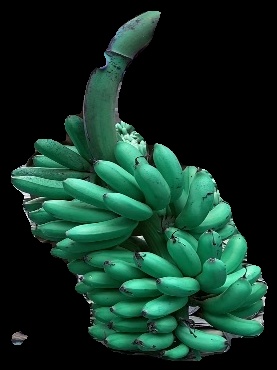
Variety: rasbale
Grade: grade1